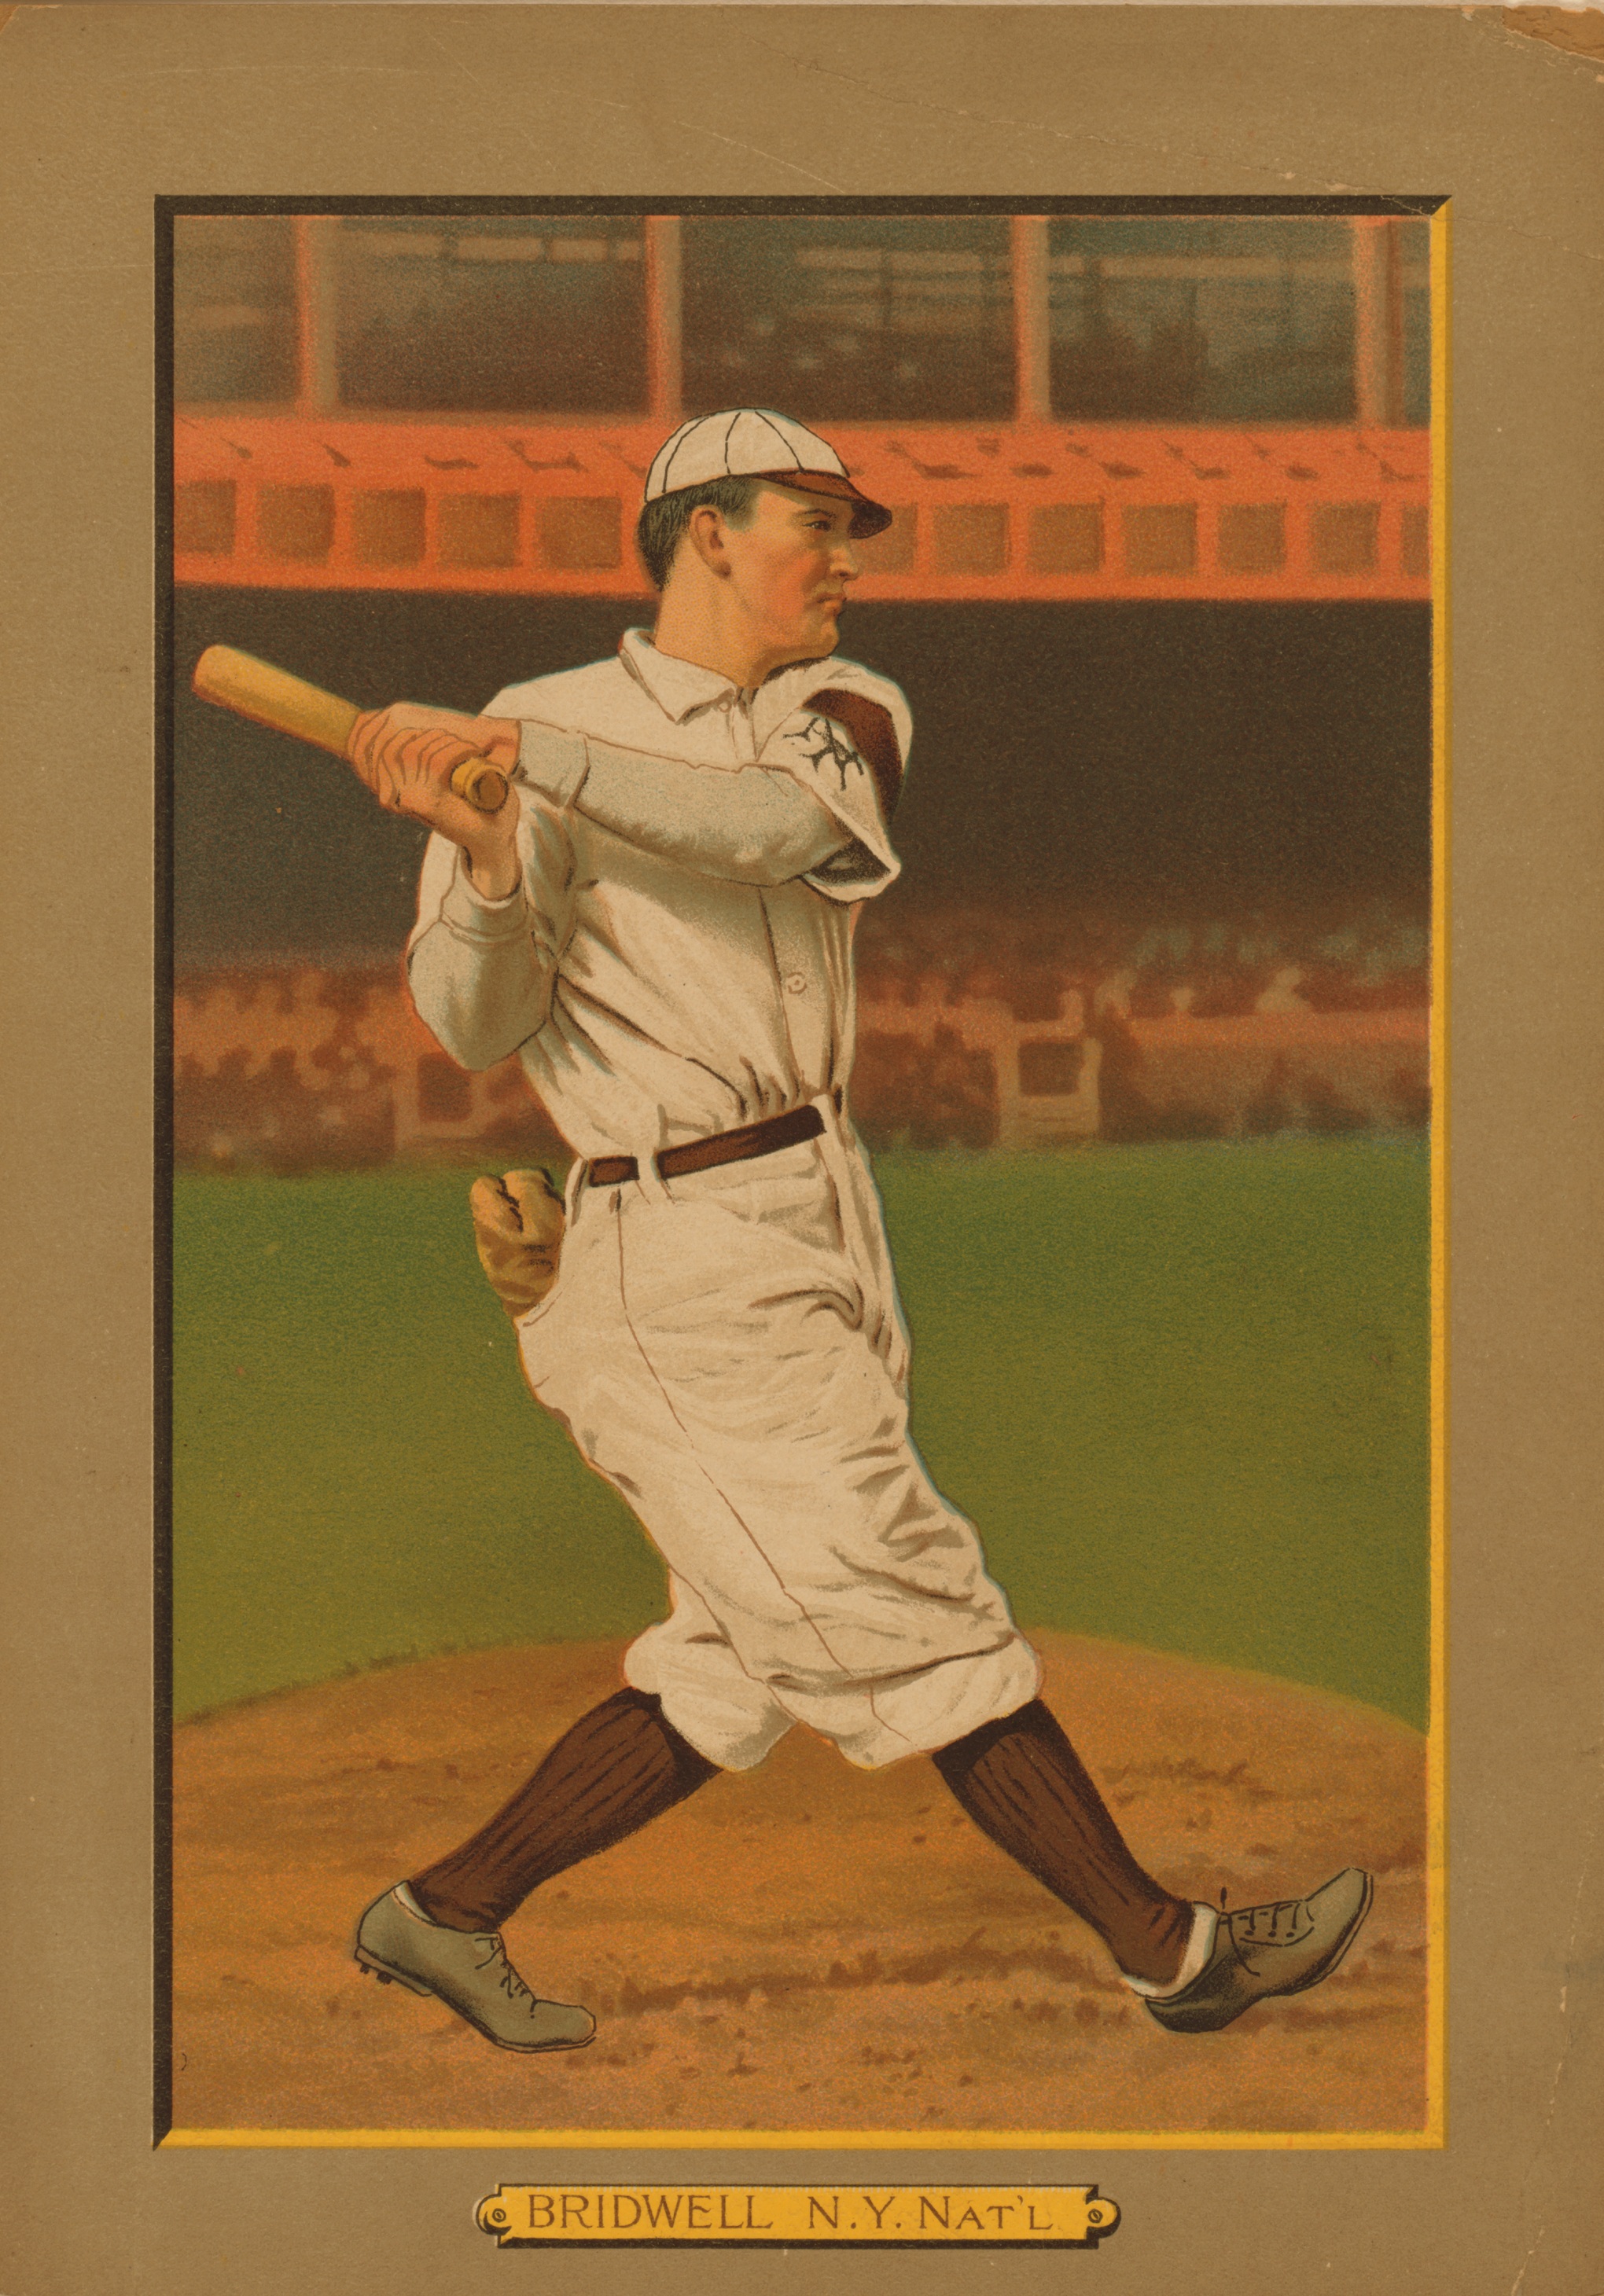
baseball, pants, illustration, sports, vintage baseball, bat and ball games, baseball positions, backyard baseball, baseball cards, baseball jerseys, baseball uniforms history, buy vintage baseball cards, games baseball, old baseball uniforms, vintage base ball, vintage baseball association, vintage baseball bats, vintage baseball caps, vintage baseball gloves, vintage baseball jerseys, vintage baseball league, vintage baseball memorabilia, vintage baseball pictures, vintage baseball posters, vintage baseball t shirts